Somerset, Pennsylvania

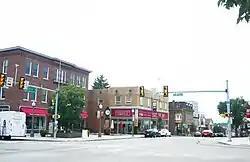
West Main Street

Somerset was a central stage for the Whiskey Rebellion of 1794. Several rebellion leaders, including Harmon Husband, lived in Somerset. The federal militia sent to put down the rebellion worked from its headquarters in the nearby town of Berlin.